HarbourFront MRT station

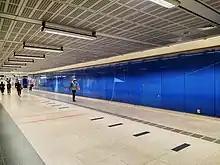
A blue wall with the artwork figures

"Enigmatic Appearances" by Ian Woo is a series of line-drawings depicting various sea creatures, ships and clouds in minimalist style. Painted on 60 blue vitreous enamel wall panels, the work was intended to reflect the station's maritime theme and its location near the port. With its "dream-like" quality, the figures are in fragments dispersed throughout the station, allowing commuters in the station to slowly perceive the artwork over time. A set of footprints on the walls at the end of the NEL platforms references the station's role as the terminus of the NEL.